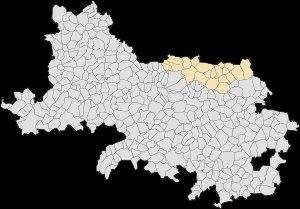
Le canton de Vimy est une division administrative française située dans le département du Pas-de-Calais et la région Nord-Pas-de-Calais.